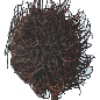
Label: Rambutan 1